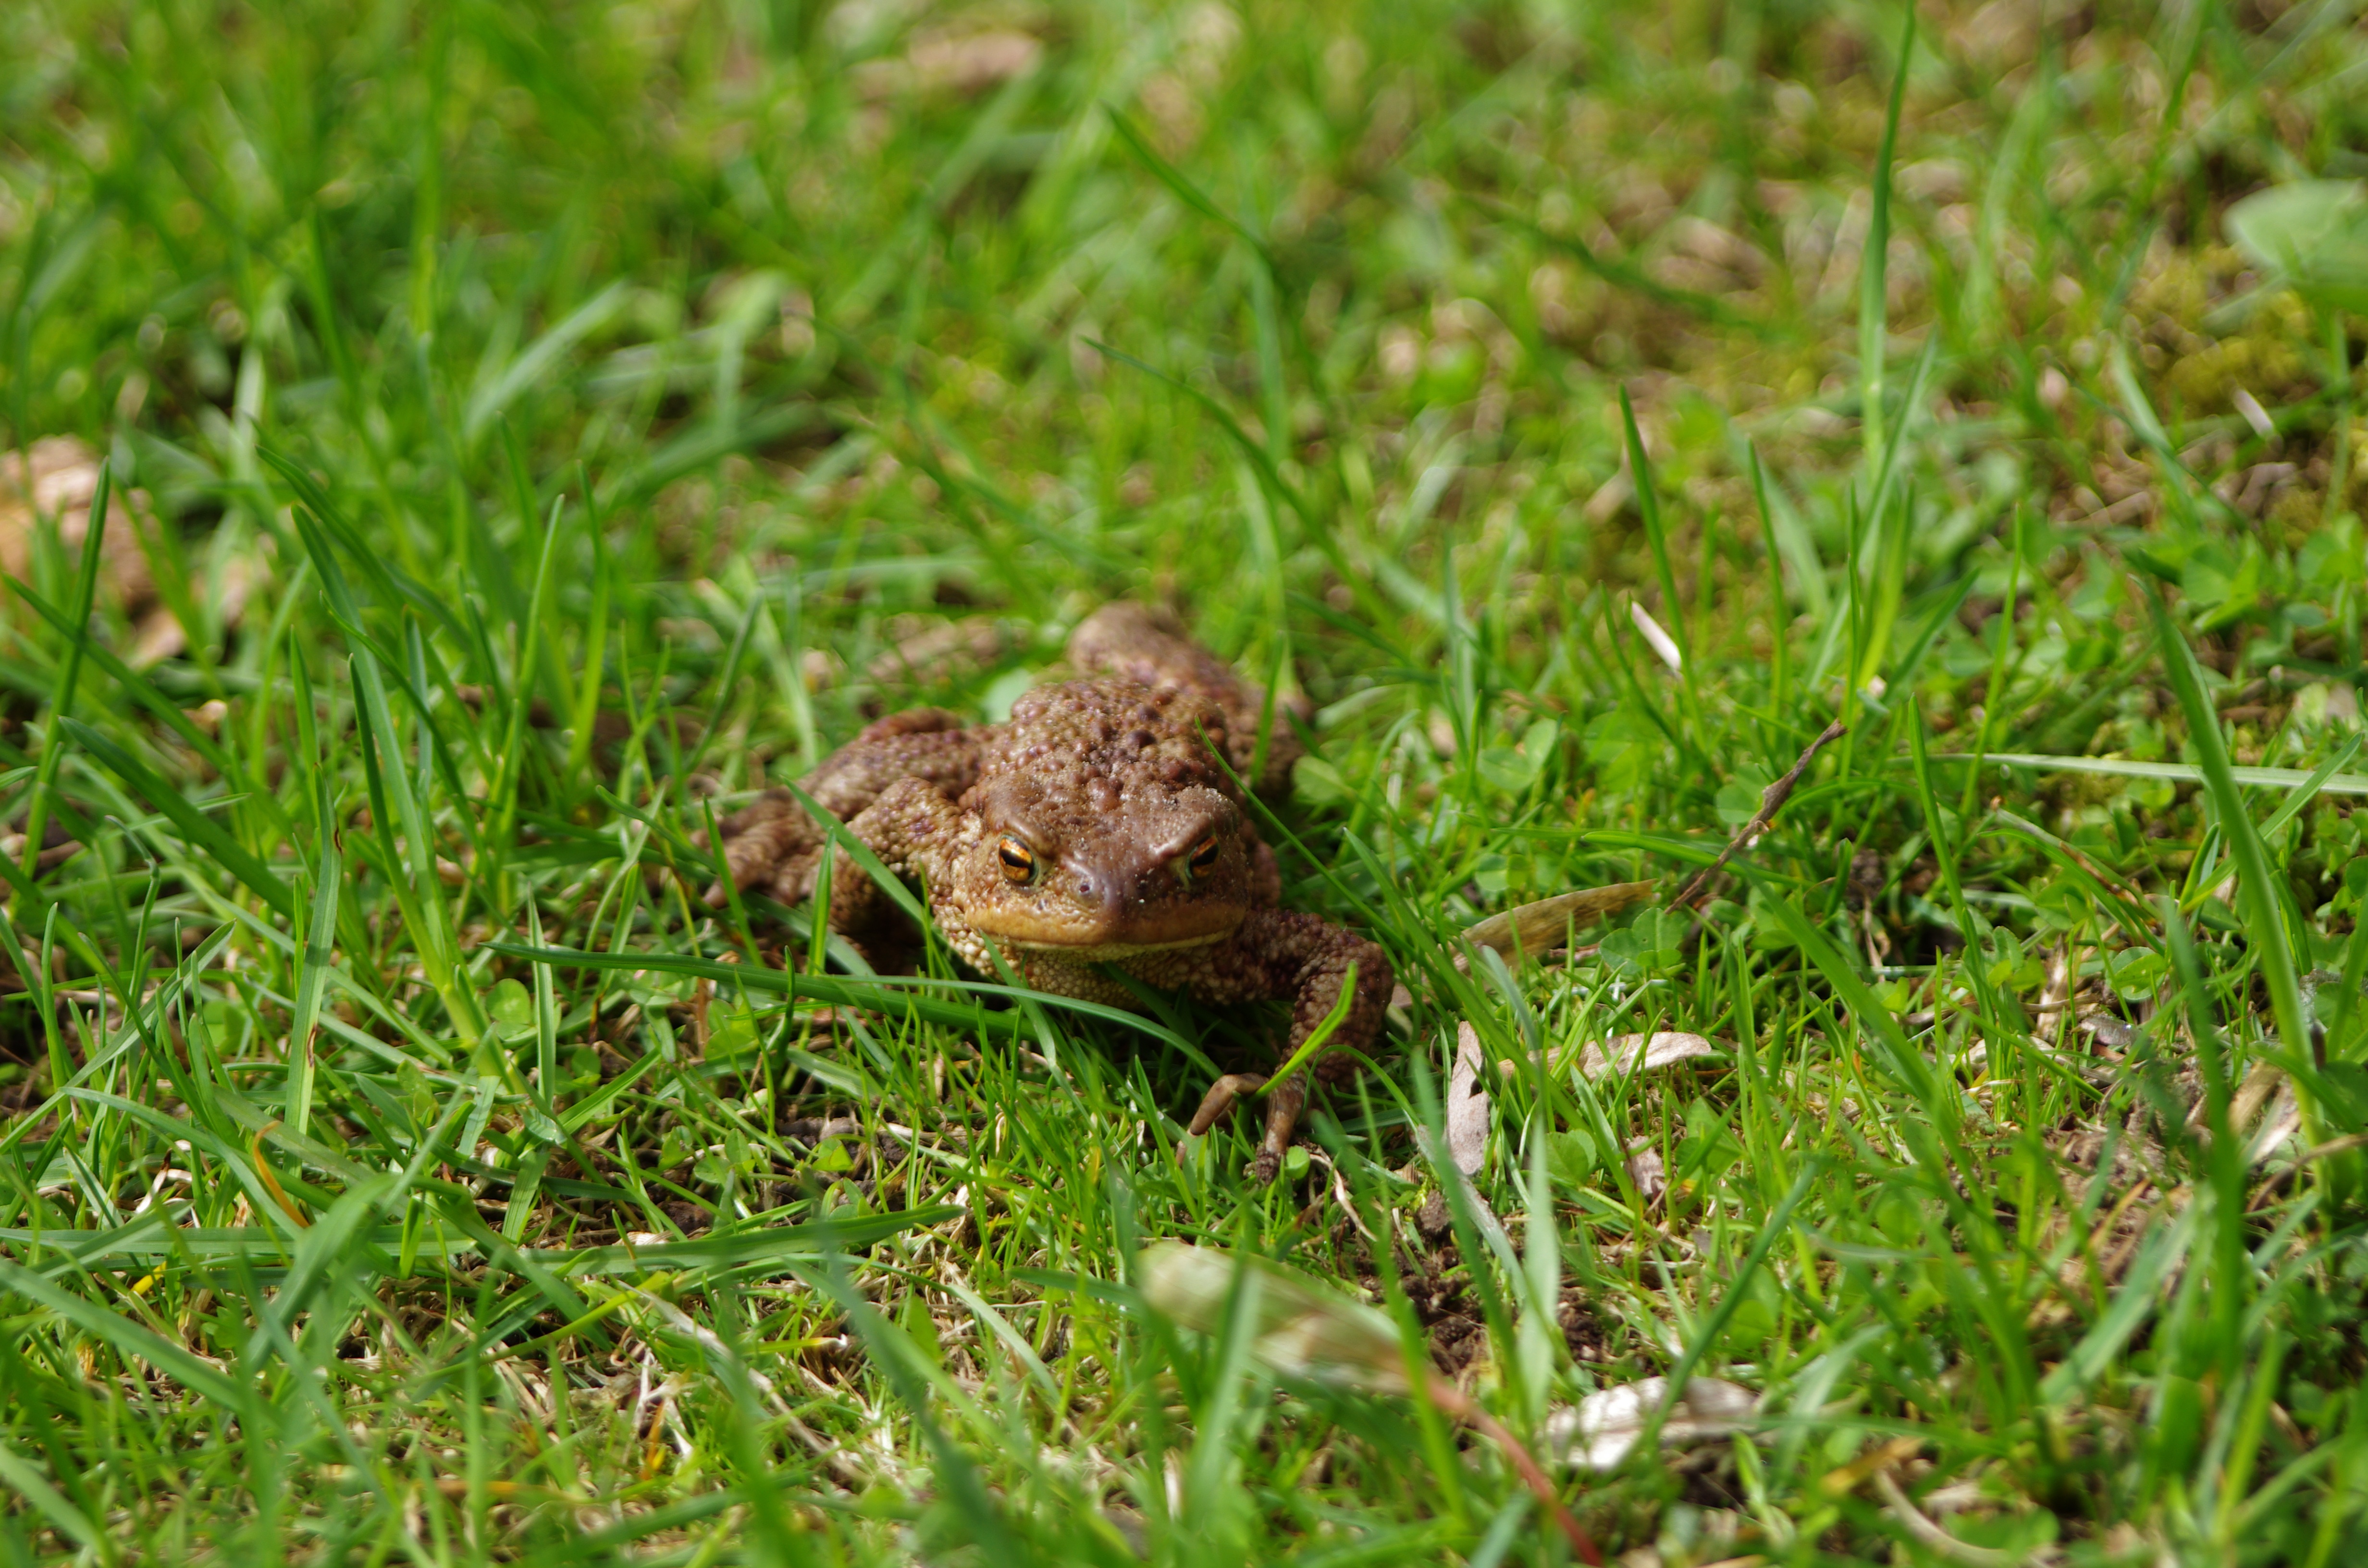
nature, grass, lawn, animal, wildlife, green, frog, toad, reptile, amphibian, fauna, vertebrate, grass family